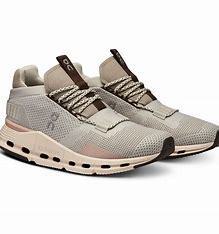
Brand: ON
Model: Cloudnova